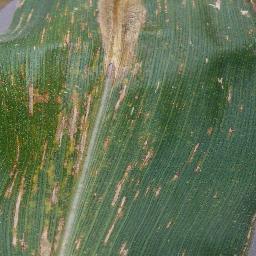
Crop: corn
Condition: (maize)_cercospora_spot_gray_spot